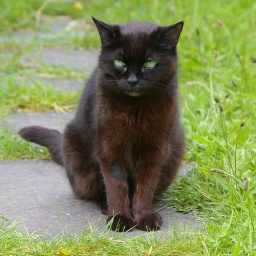
Spider the black cat turned chocolate by the sun.